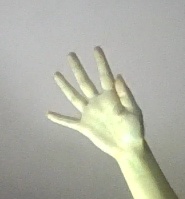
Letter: sheen